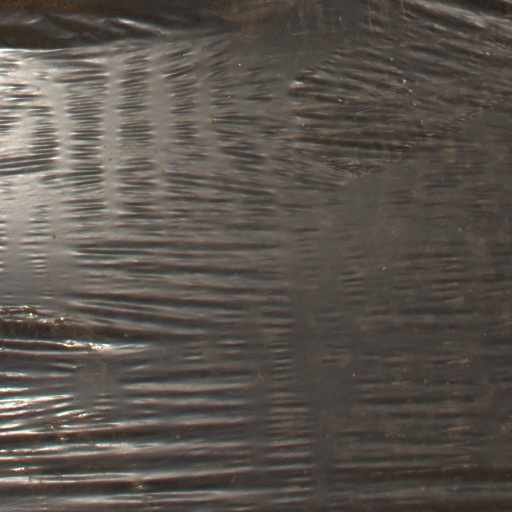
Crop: Jerusalem artichoke